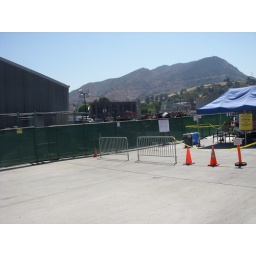
clock tower building in the background